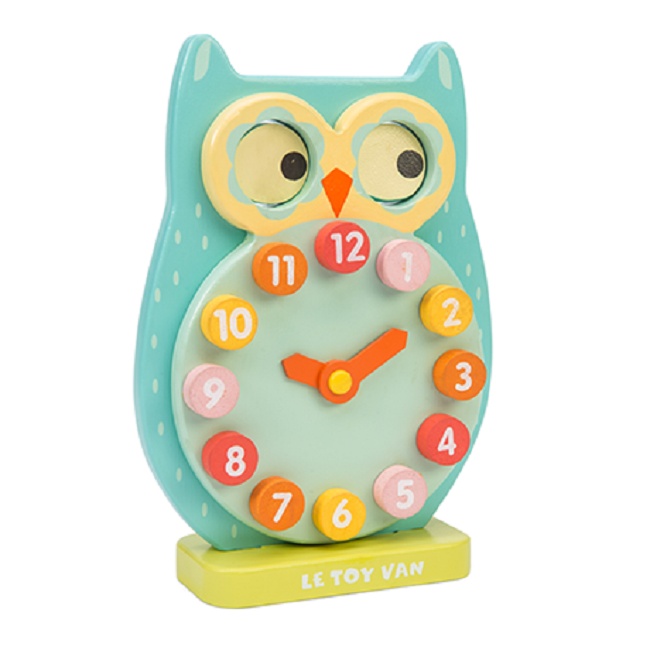
Le Toy Van Petilou Uil klok knipoog
Houten klok de uil met de knipoog. De kleurrijke uil heeft een bal-ronde buik en een vriendelijk gezicht met grote ogen die knipperen. De kleintjes krijgen een eerste inzicht in de tijd. Afm. ca. 14,5x20,5 cm. 1+
Brand: Le Toy Van
Category: Toys & Games > Game Timers